Hilda Murray (philologist)

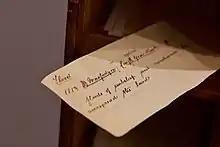
Hilda and her siblings created word cards for the "Oxford English Dictionary" as children.

She was born 17 November 1875 in Mill Hill, London, daughter of the lexicographer Sir James Murray and his wife Ada, née Ruthven. She and her five siblings grew up writing out cards for her father’s "Oxford English Dictionary" in return for pocket money. She was educated at Oxford High School and achieved a First Class in English Language and Literature from Oxford University in 1899, also taking a Cambridge degree in 1926.